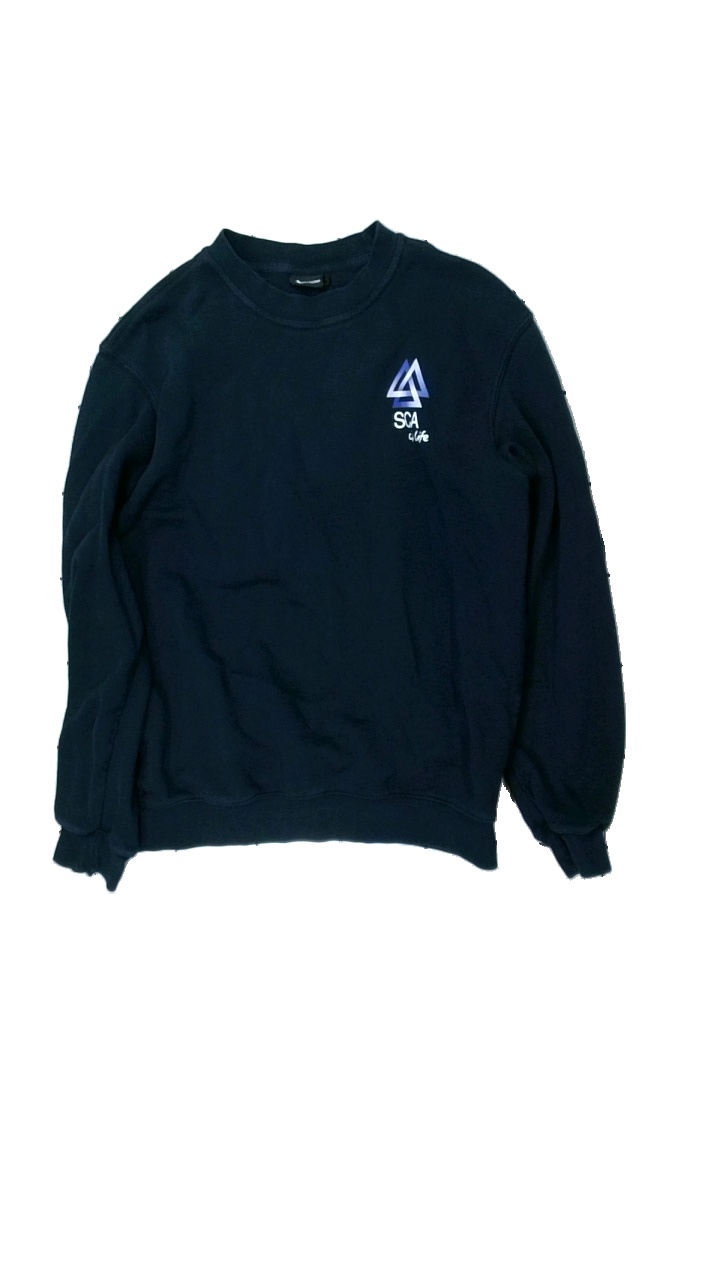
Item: Sweater (Men)
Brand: Acode
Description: tröja med tryck
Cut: C-collar
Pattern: Logo print
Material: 100% bomull
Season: All
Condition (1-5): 1
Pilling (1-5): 2
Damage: smuts fläckar
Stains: Major
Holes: Minor
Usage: Recycle
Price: <50